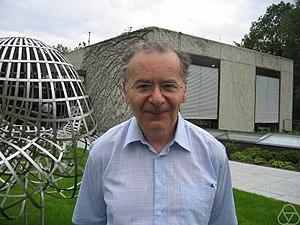
Henri Cohen, né le 8 juillet 1947, est un mathématicien français, spécialiste de théorie des nombres. Professeur émérite à l'Université de Bordeaux, il est particulièrement connu pour avoir dirigé l'équipe ayant créé le système de calcul formel PARI/GP. Il a également écrit des manuels de théorie algorithmique et de théorie algébrique des nombres.